Kii-Shinjō Station

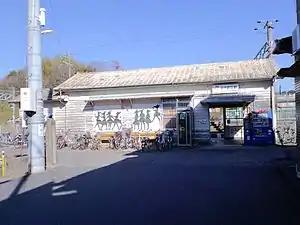
Kii-Shinjō Station, December 2016

is a passenger railway station in located in the city of Tanabe, Wakayama Prefecture, Japan, operated by West Japan Railway Company (JR West).